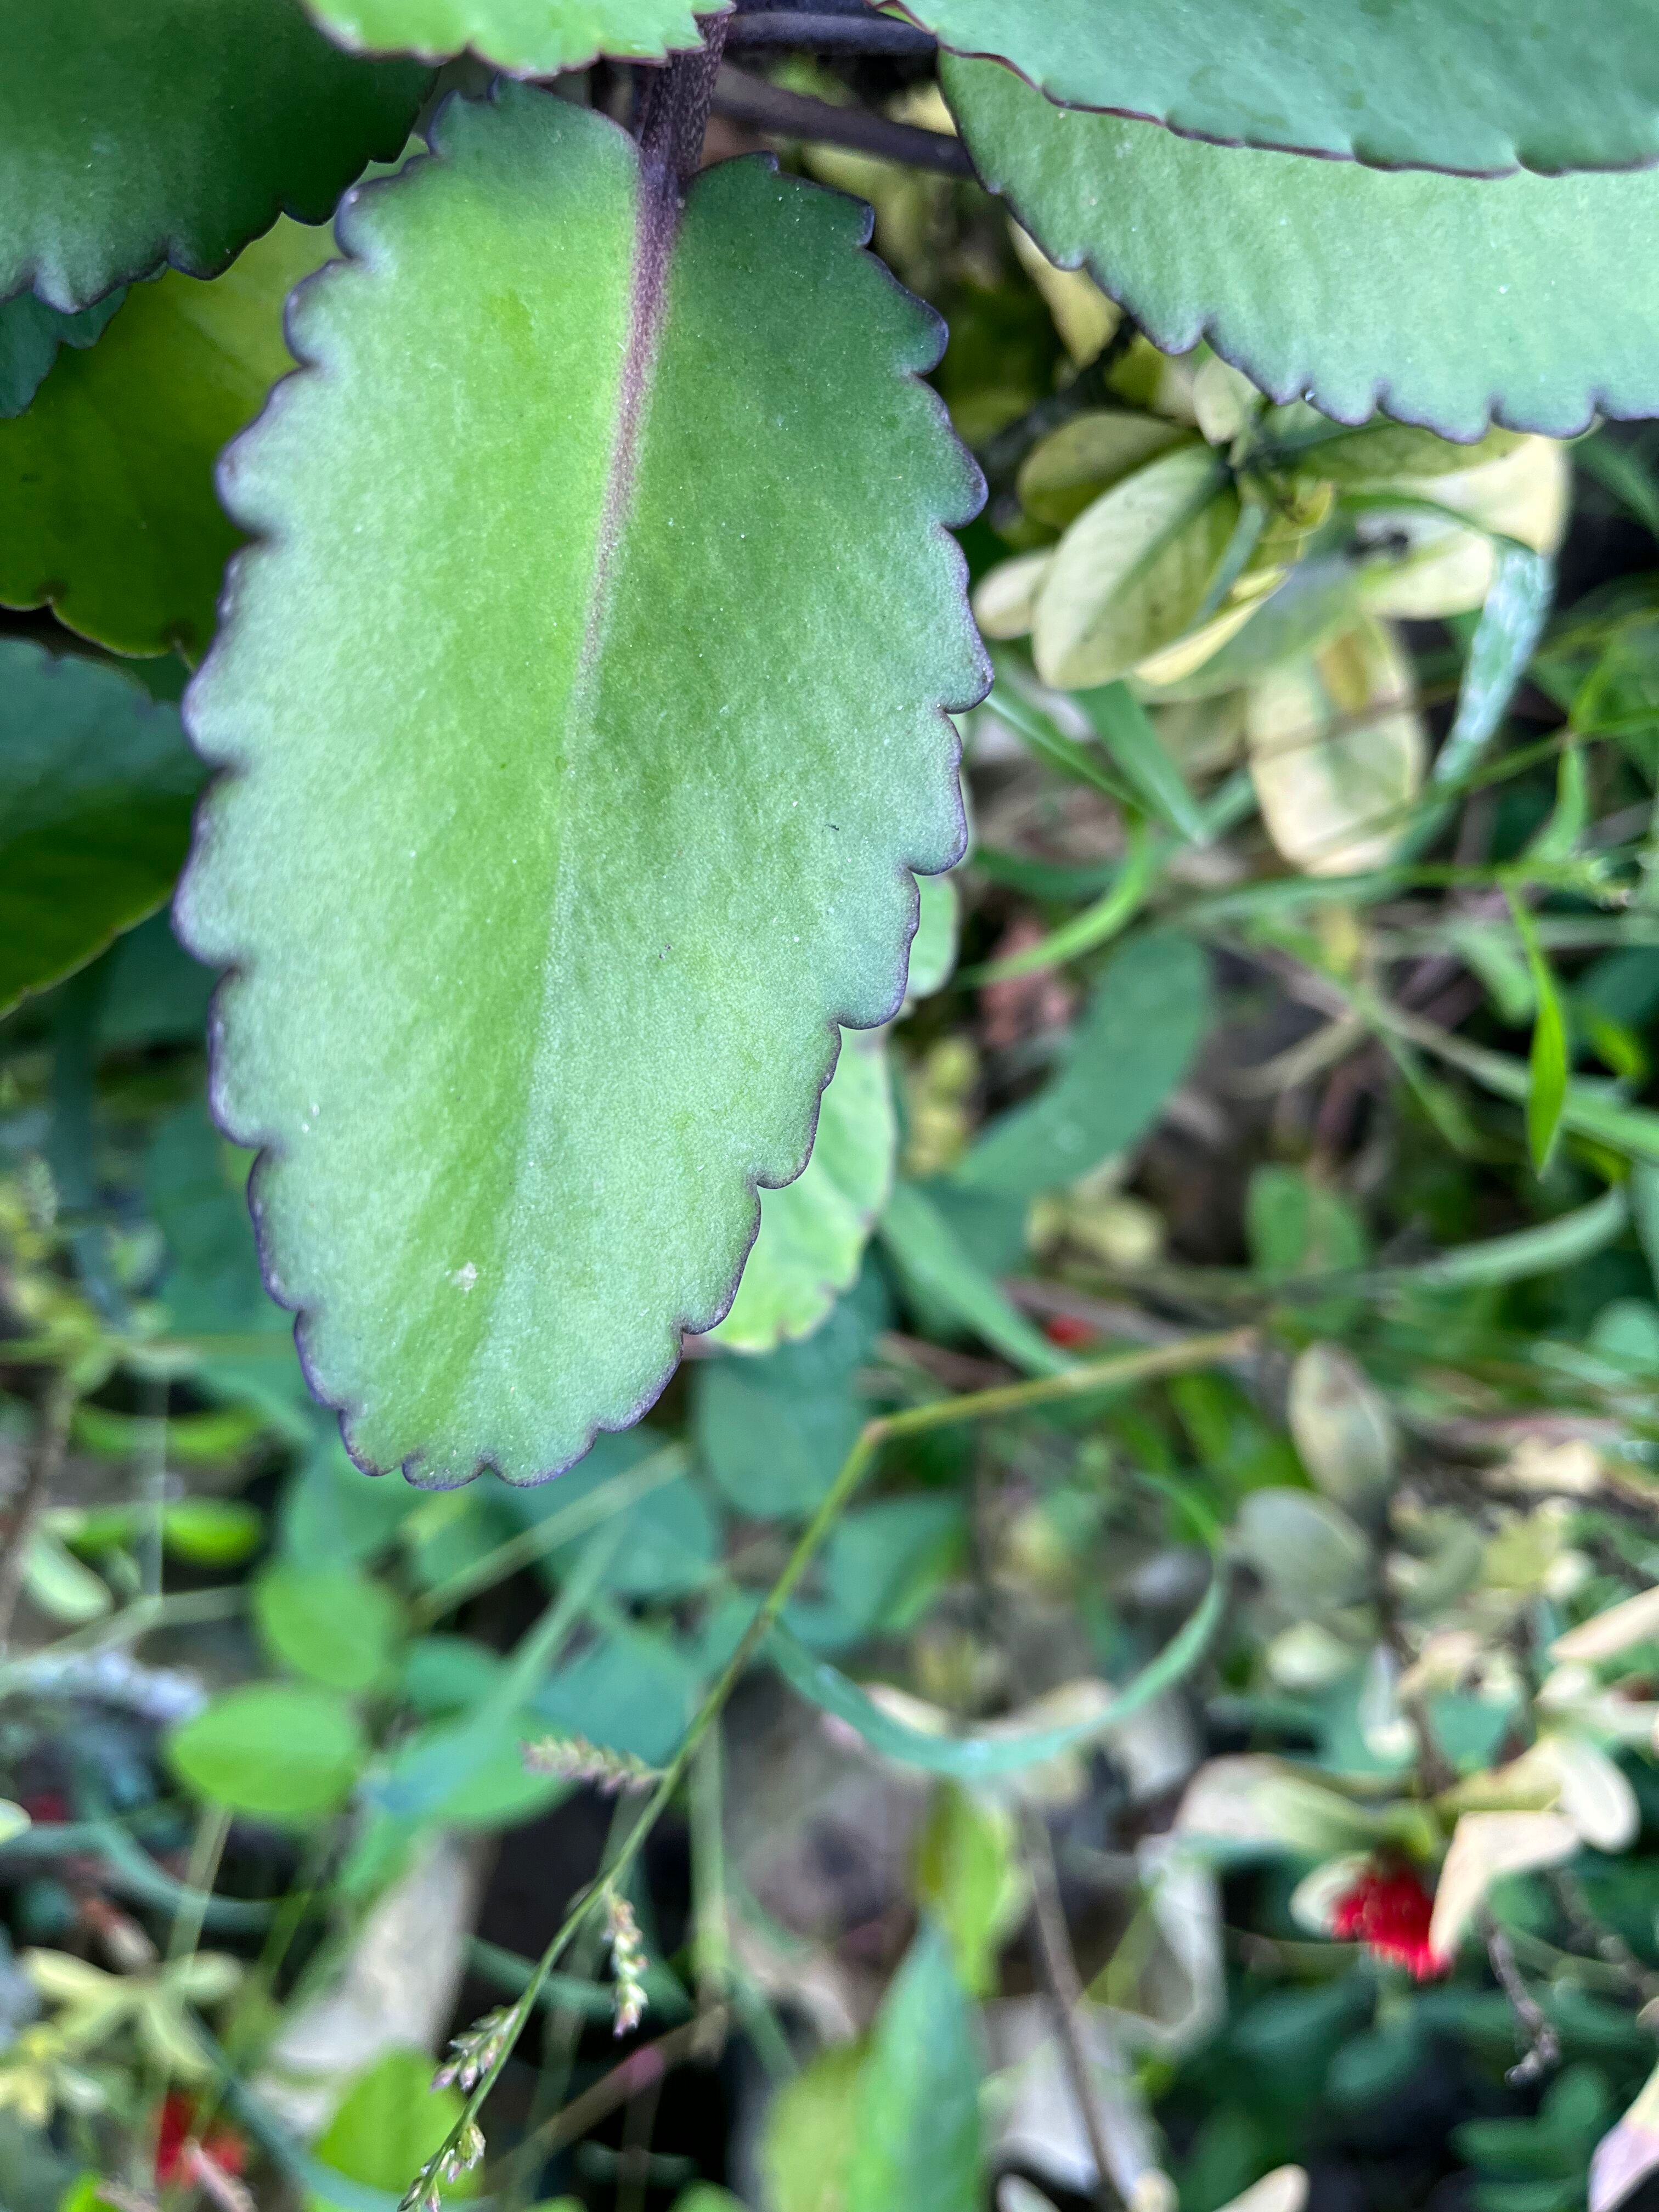
Plant species: kalanchoe-pinnata